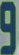
Number: 9